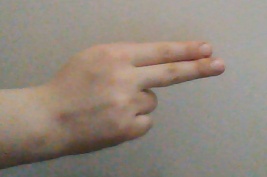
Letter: ain